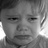
Emotion: sad